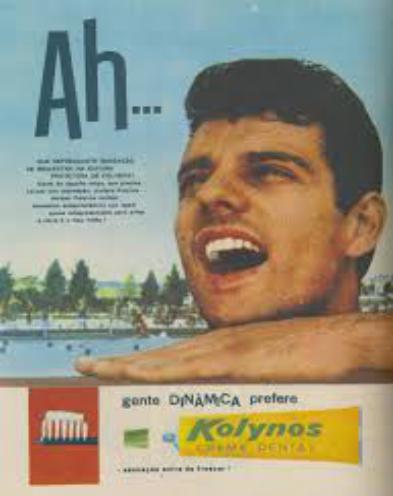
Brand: Kolynos
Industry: Necessities